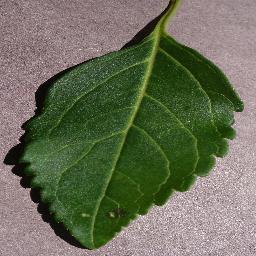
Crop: cherry
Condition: (including_sour)_healthy